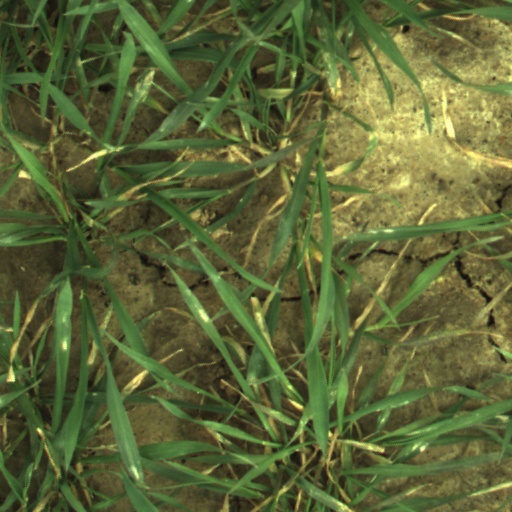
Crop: wheat